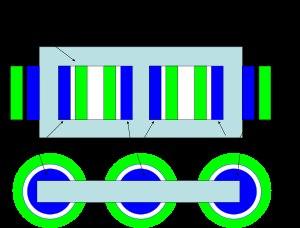
Un enroulement de transformateur est l'« ensemble des spires formant un circuit associé à l'une des tensions pour lesquelles le transformateur a été établi ». En d'autre terme il s'agit d'une bobine électrique placée autour du noyau magnétique d'un transformateur.